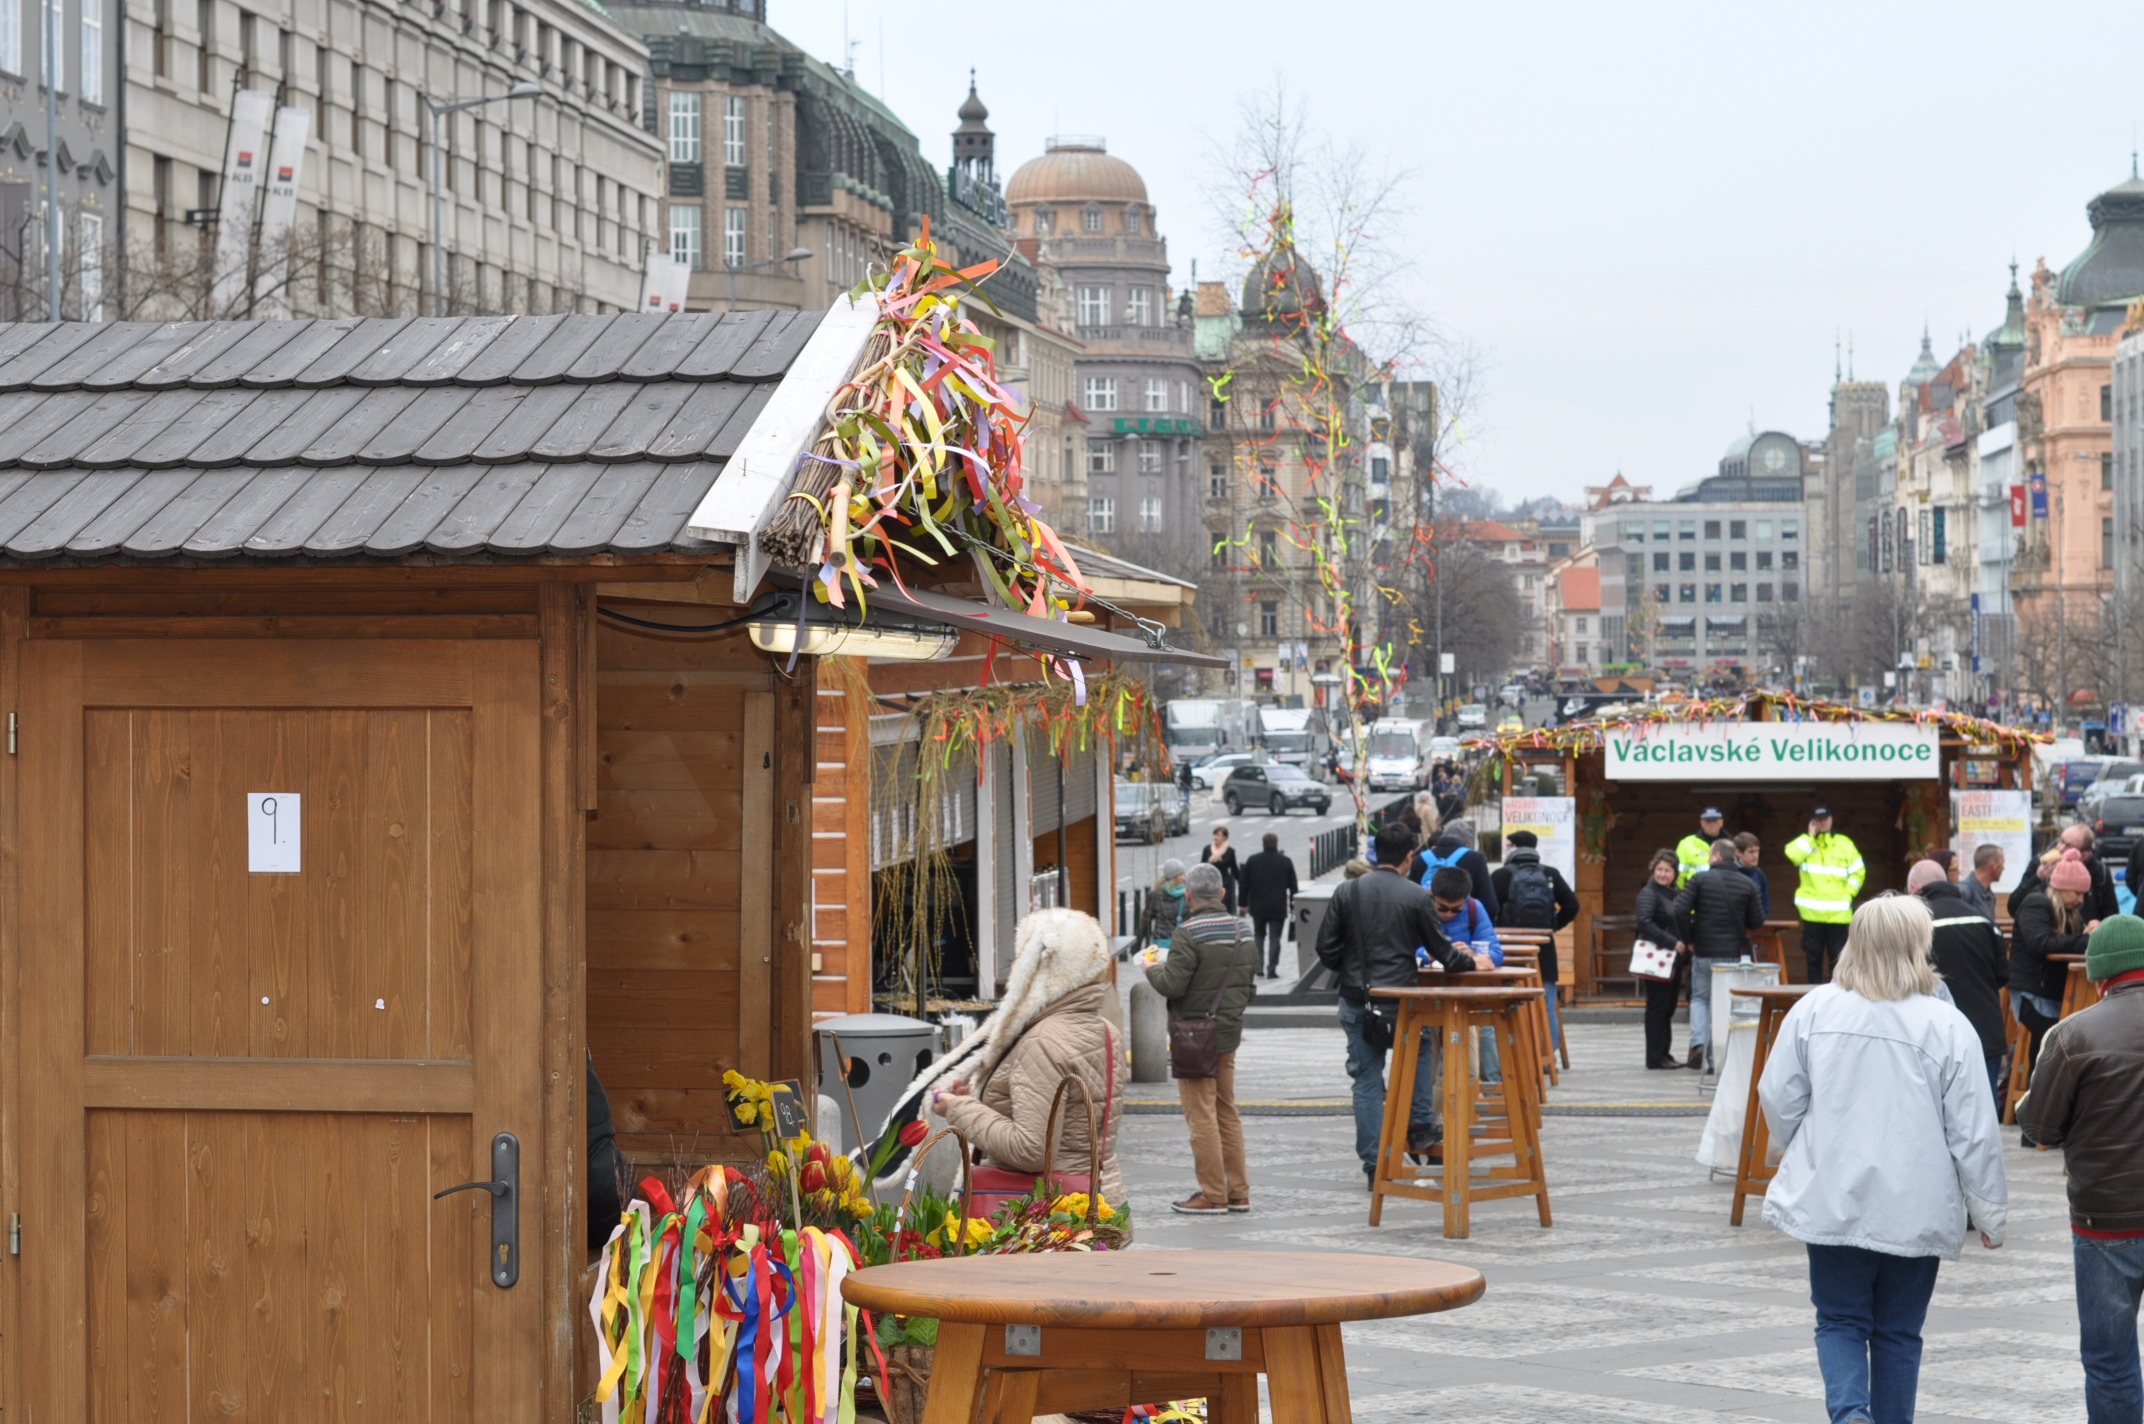
town, city, walkway, prague, easter, markets, outdoor structure